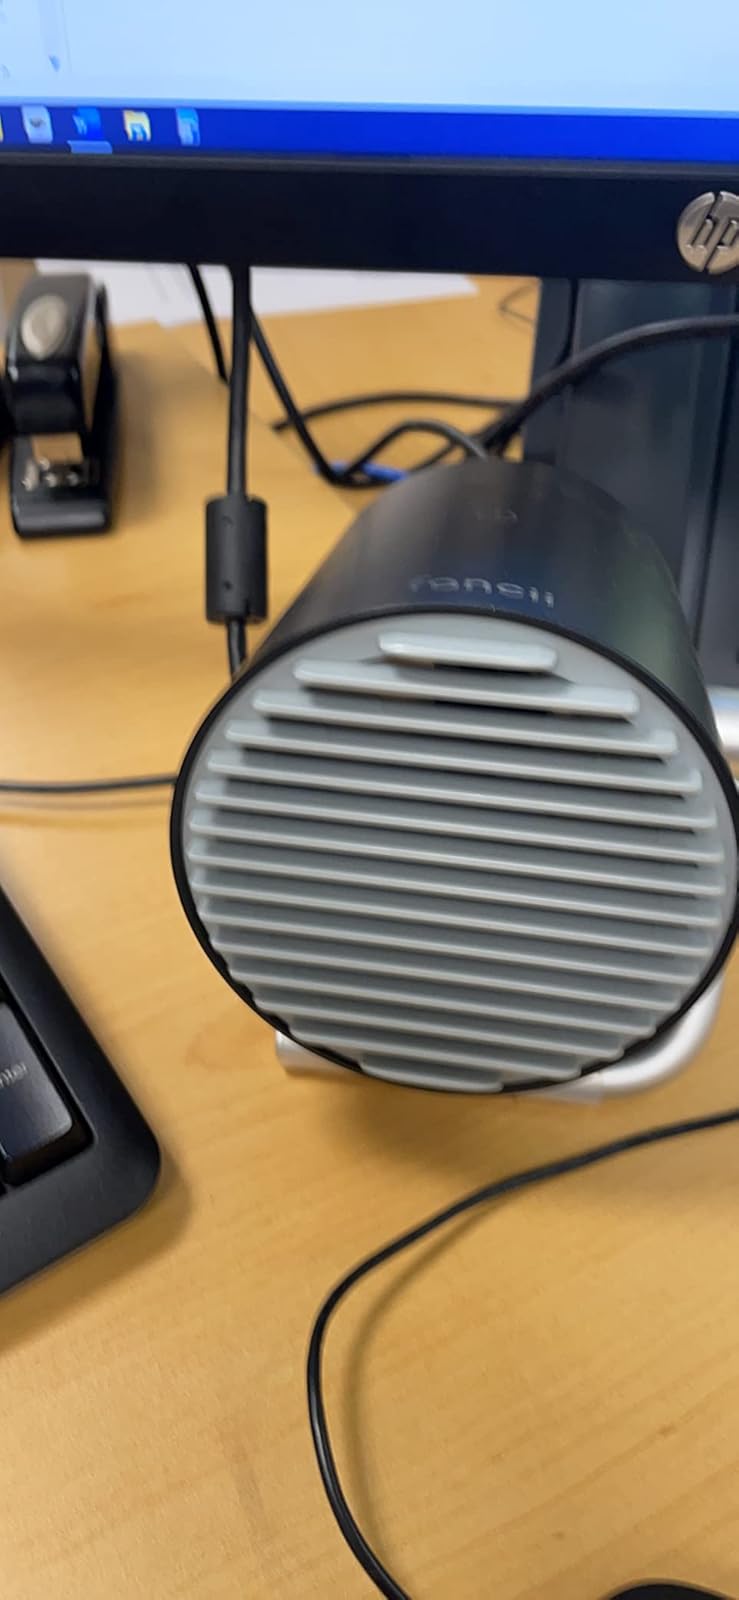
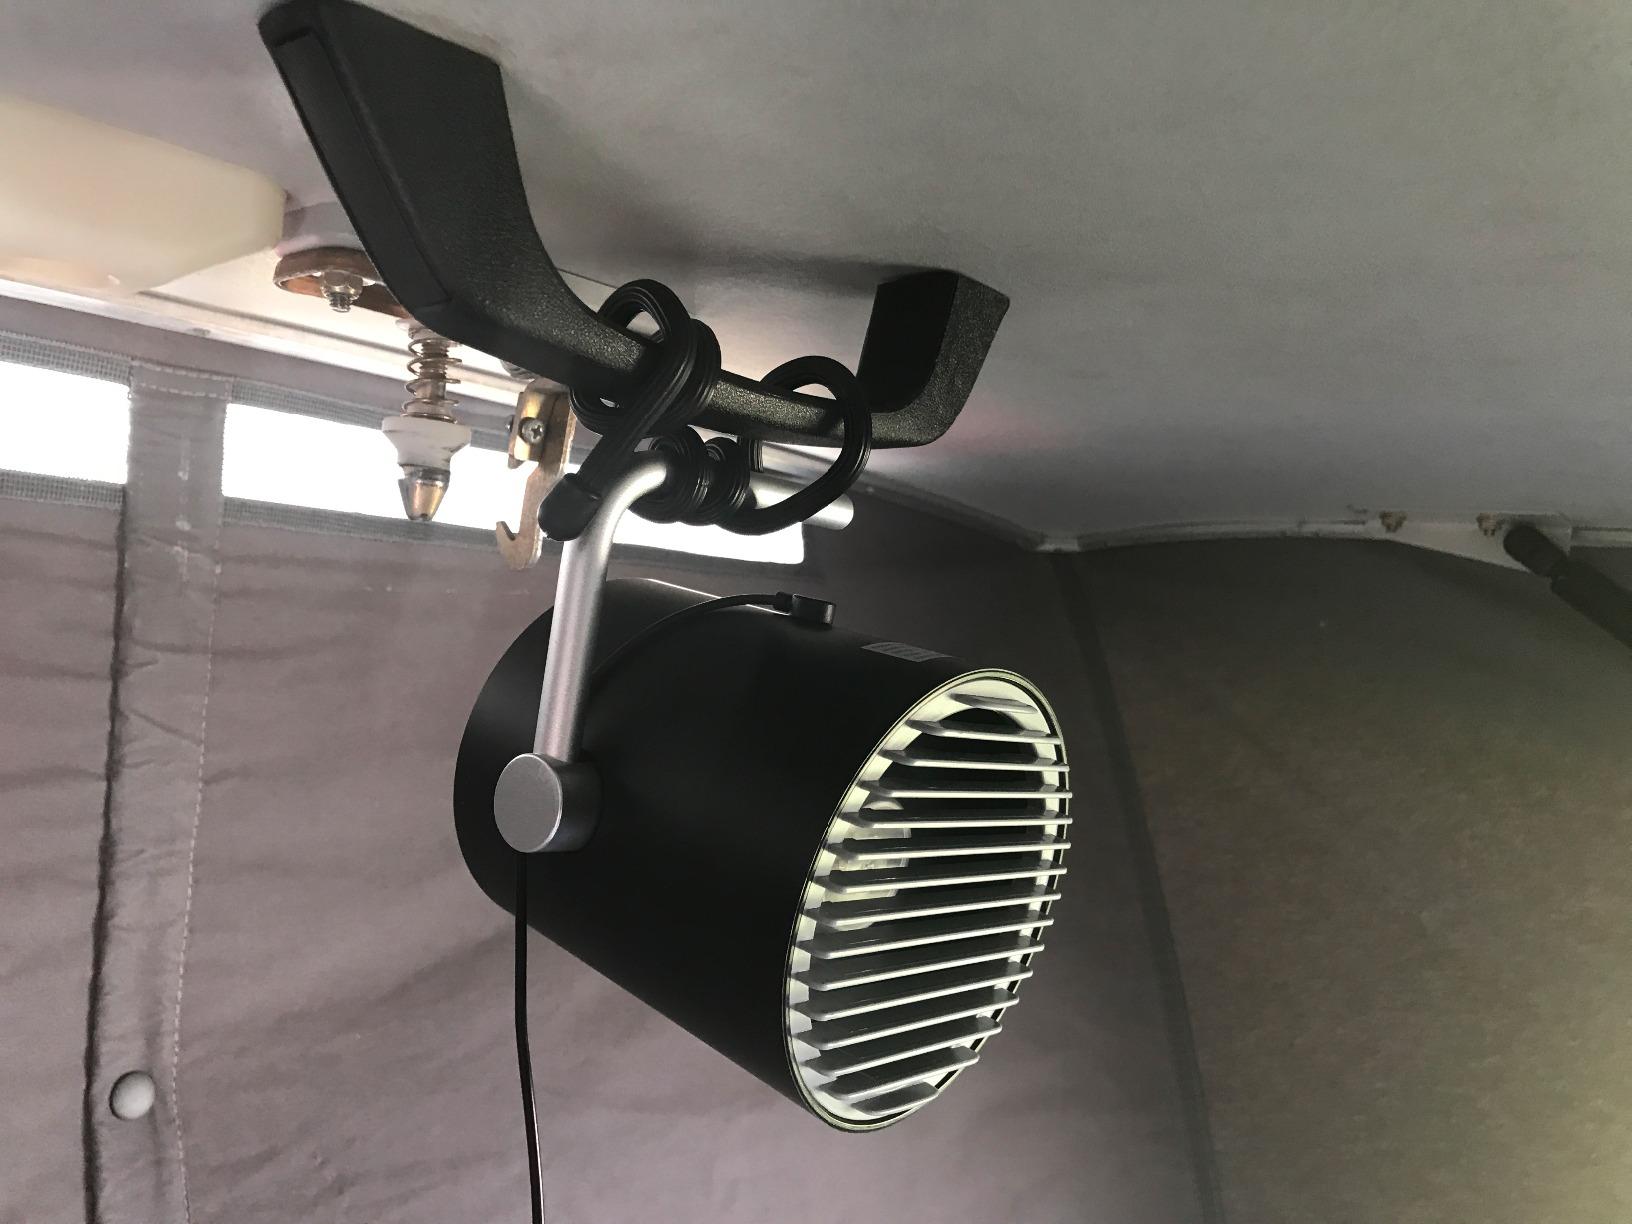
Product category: fan
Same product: yes